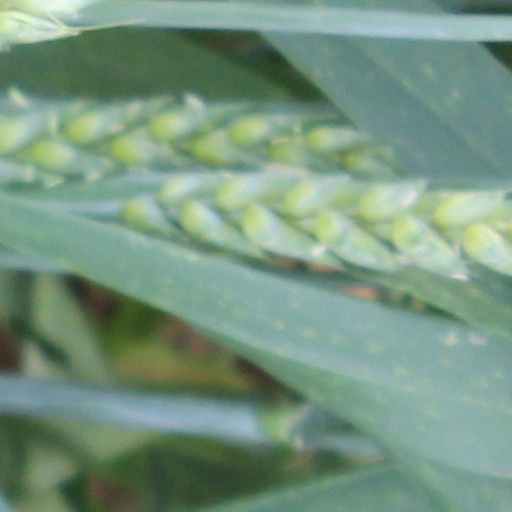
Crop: wheat